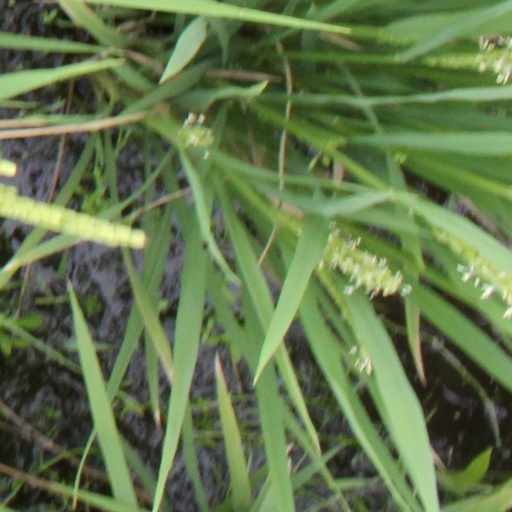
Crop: rice